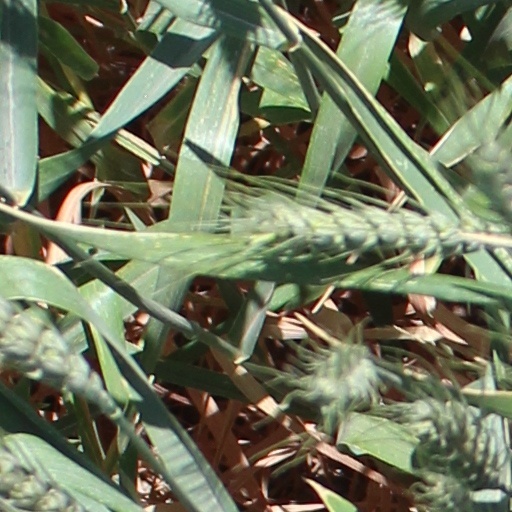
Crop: wheat